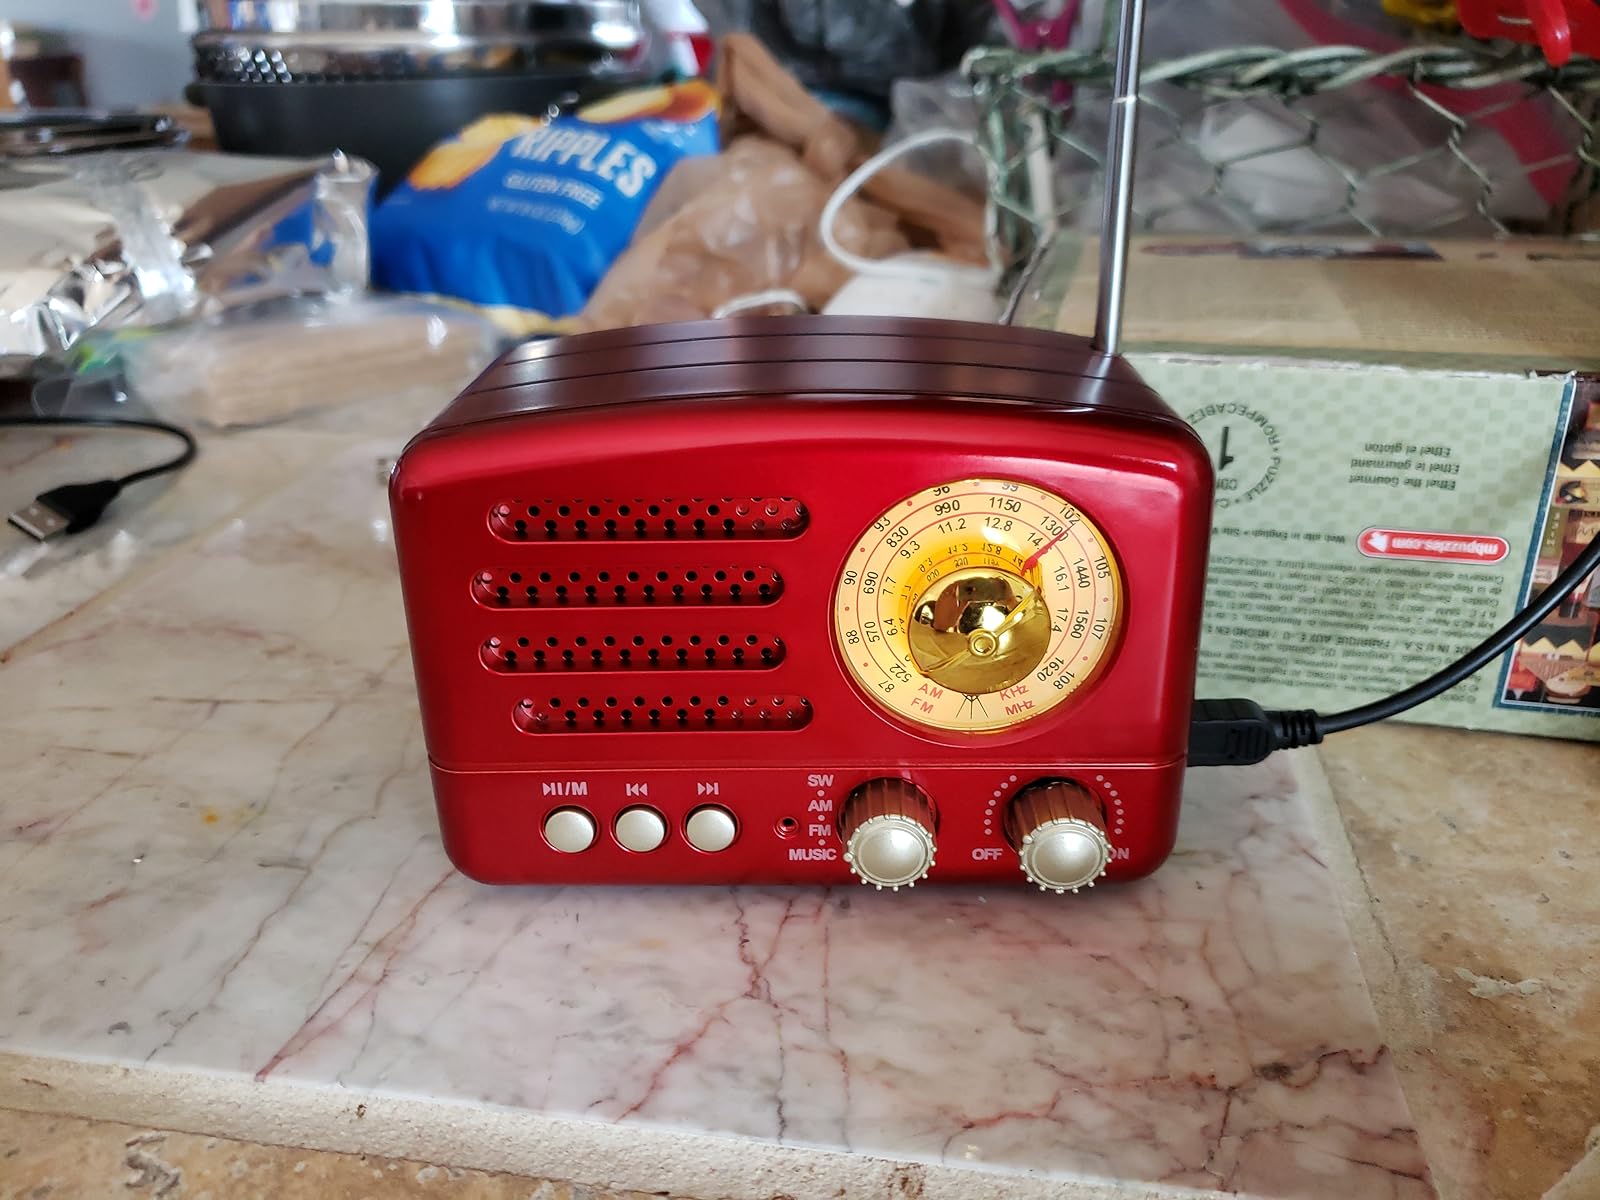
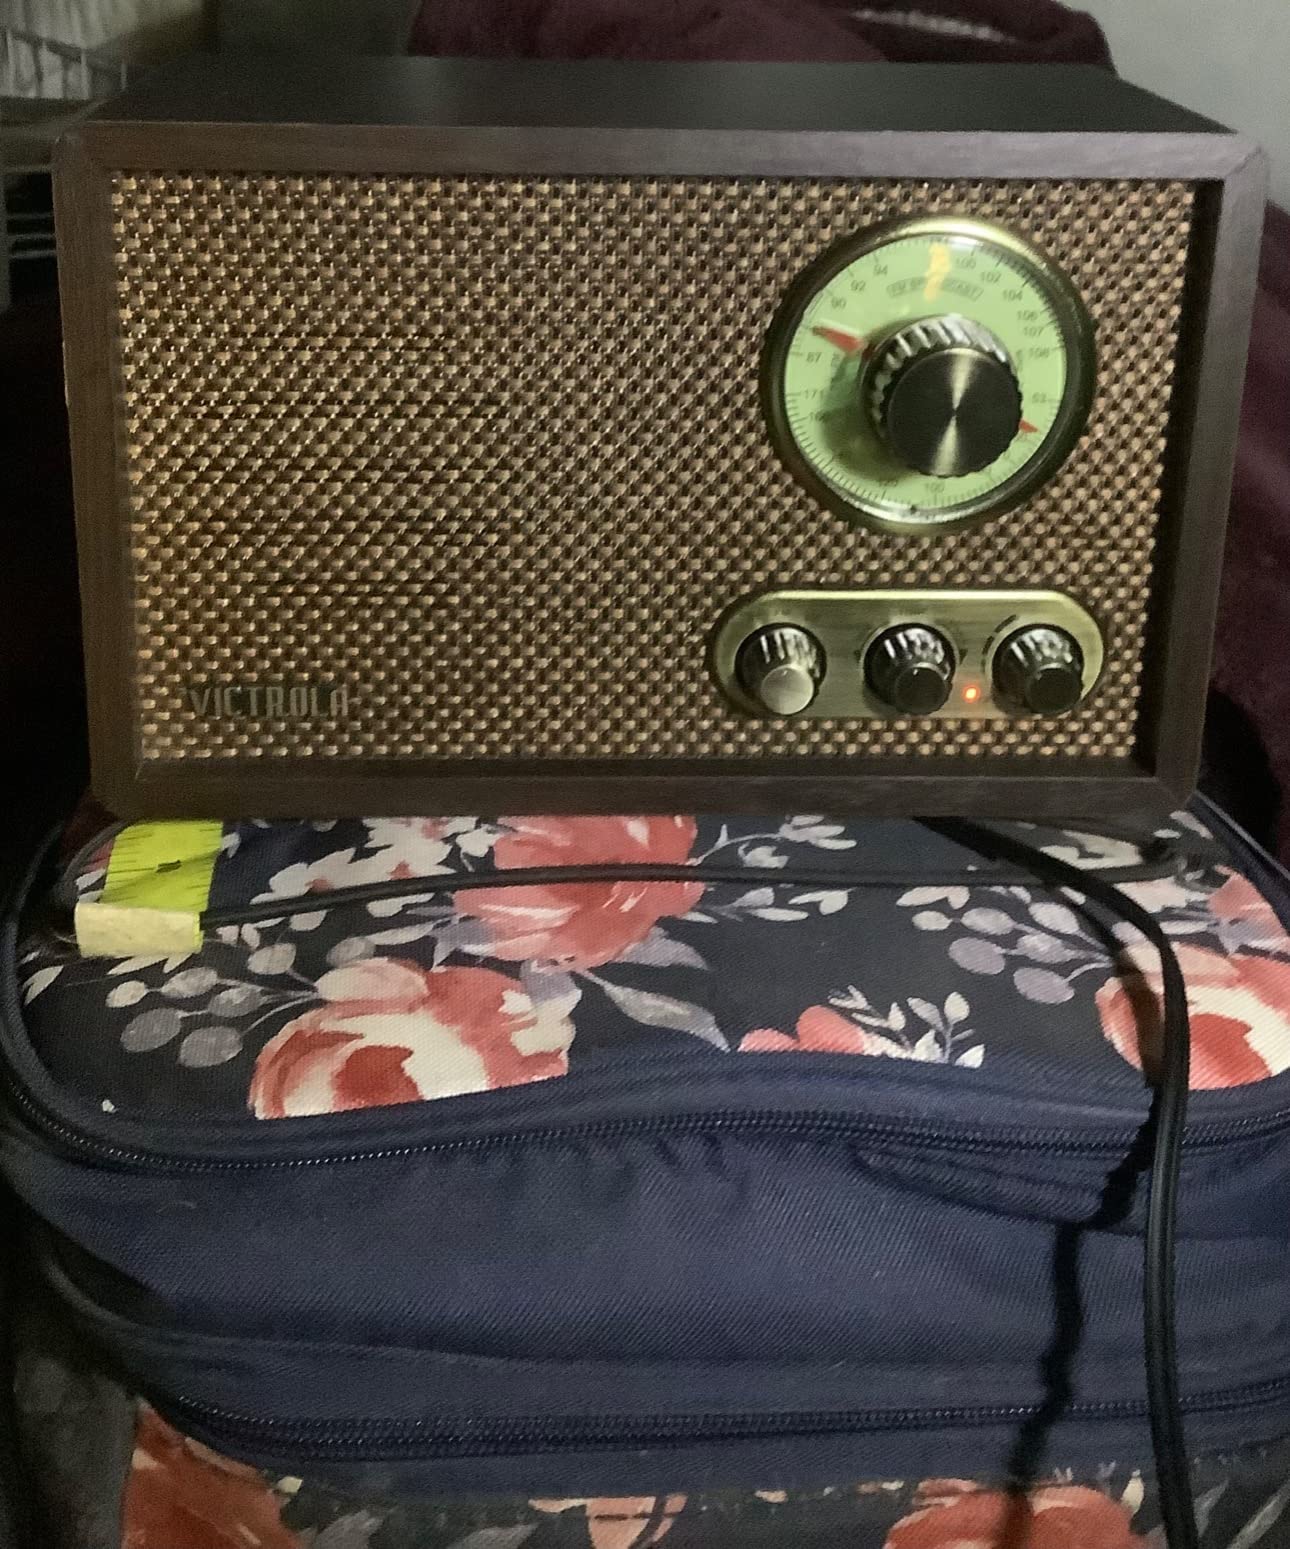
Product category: radio
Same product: no